Switched-mode power supply

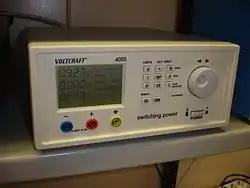
An adjustable switched-mode power supply for laboratory use

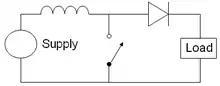
The basic schematic of a boost converter

A switched-mode power supply (SMPS), also called switching-mode power supply, switch-mode power supply, switched power supply, or simply switcher, is an electronic power supply that incorporates a switching regulator to convert electrical power efficiently.